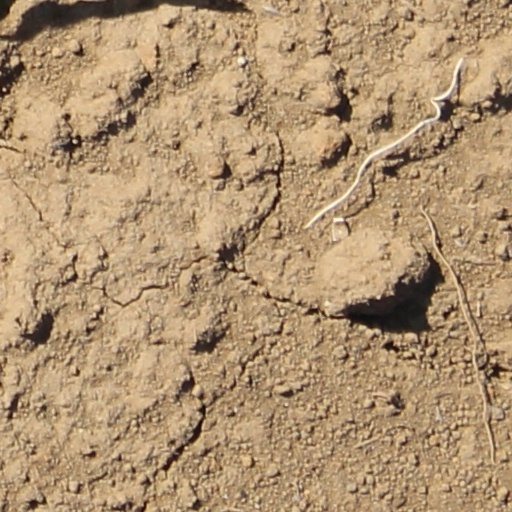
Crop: wheat